Alexandra Patsavas

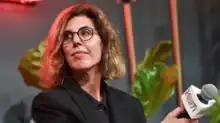
Alexandra Patsavas in 2020

Alexandra Patsavas (born 1968) is a Grammy and Emmy nominated American music supervisor, producer, & executive who has worked on over 100 films and television series, most notably "The Twilight Saga", "The O.C.", "Grey's Anatomy", "Gossip Girl", "Mad Men", "Bridgerton", and "CODA."